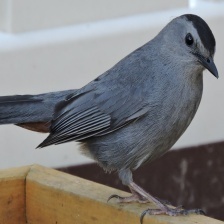
Species: GRAY CATBIRD
Scientific name: DUMETELLA CAROLINENSIS